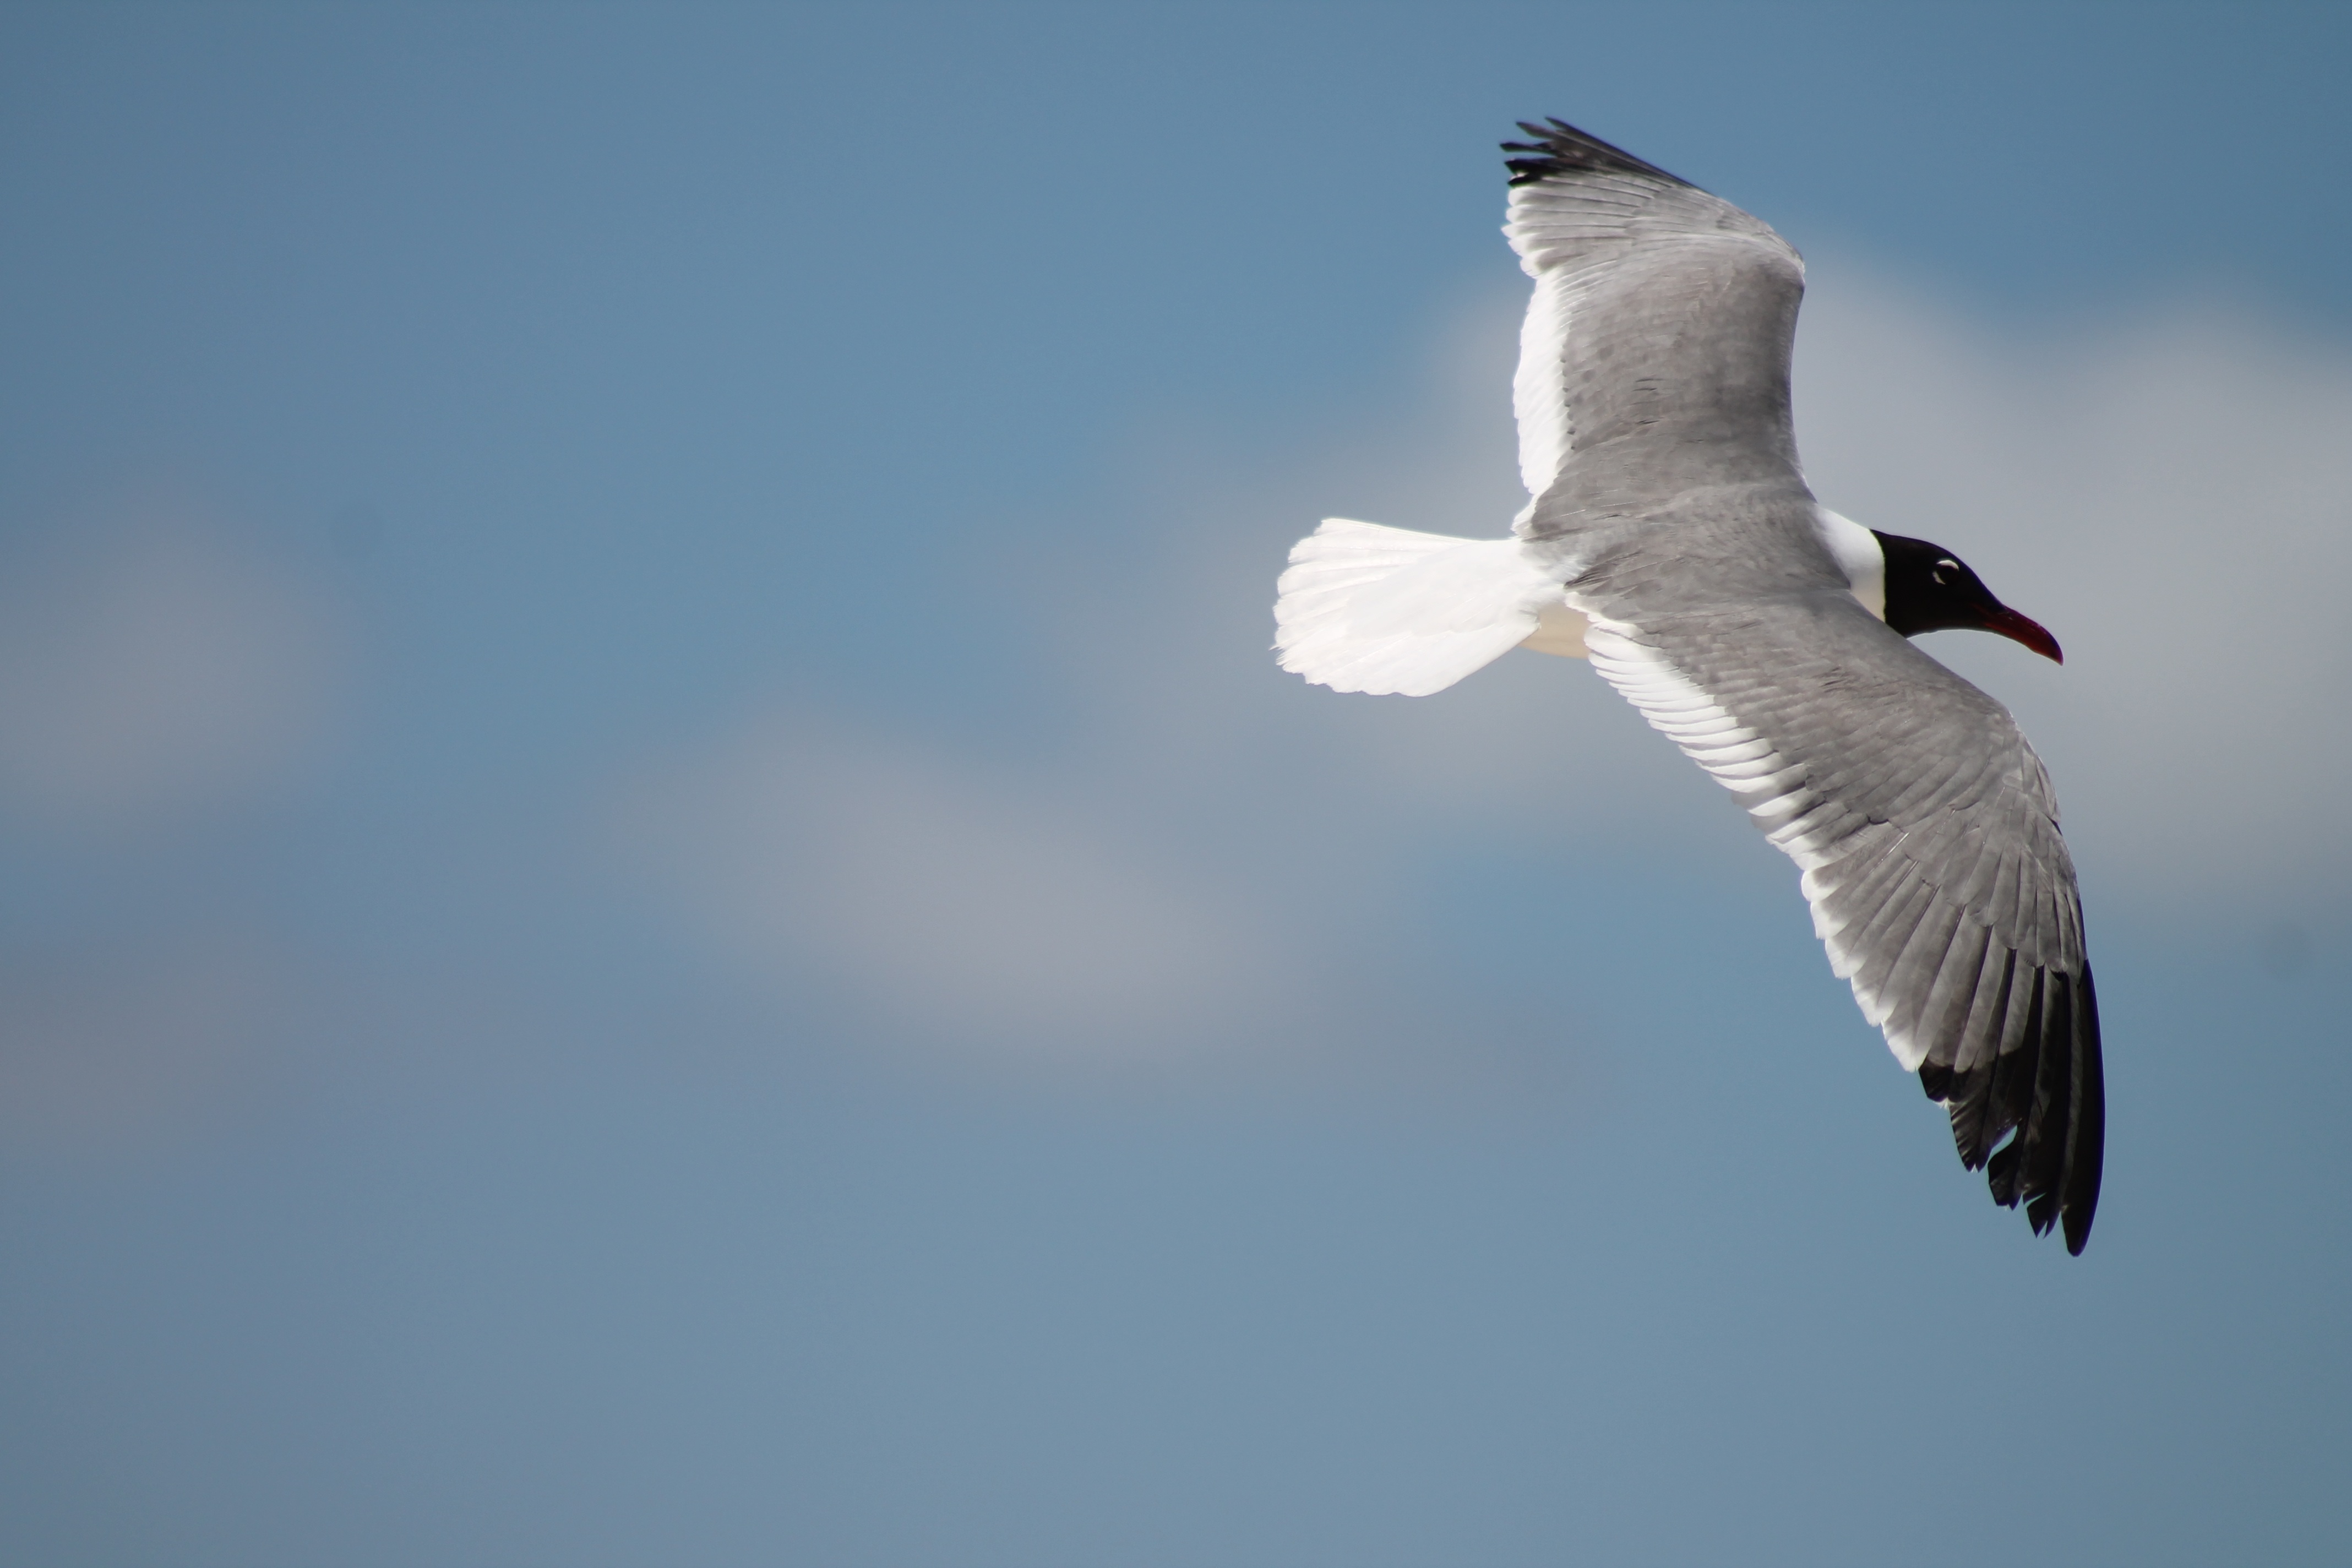
beach, water, ocean, bird, wing, sky, white, seabird, seagull, gull, flight, blue, arctic, vertebrate, charadriiformes